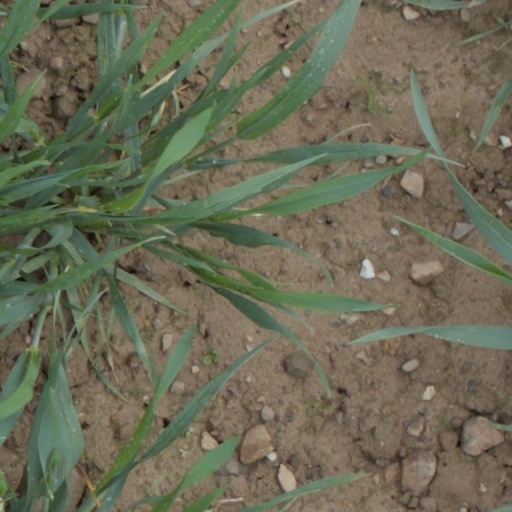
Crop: wheat